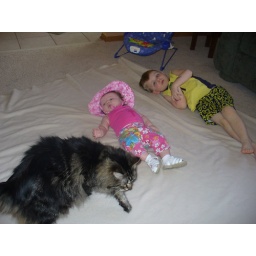
Hanging out during beach party day in the house when it was freezing outside.